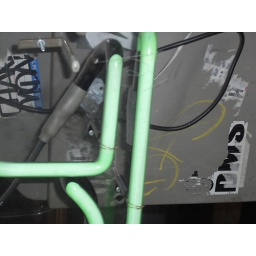
neon bar sign with stickers all over it